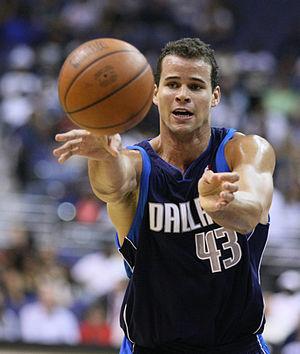
Kristopher Humphries, né le 6 février 1985 à Minneapolis dans le Minnesota, est un joueur américain de basket-ball mesurant 2,06 m, et jouant au poste d'ailier fort.